Preservation Islets

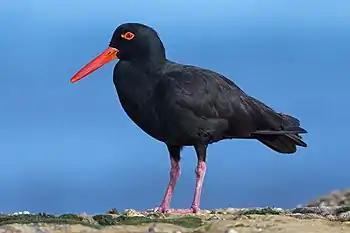
Sooty oystercatchers breed on the islets

The Preservation Islets are a close group of small granite islands, with a combined area of 0.93 ha, just north-west of Preservation Island in south-eastern Australia. They are part of Tasmania’s Preservation Island Group, lying in eastern Bass Strait south-west of Cape Barren Island in the Furneaux Group.